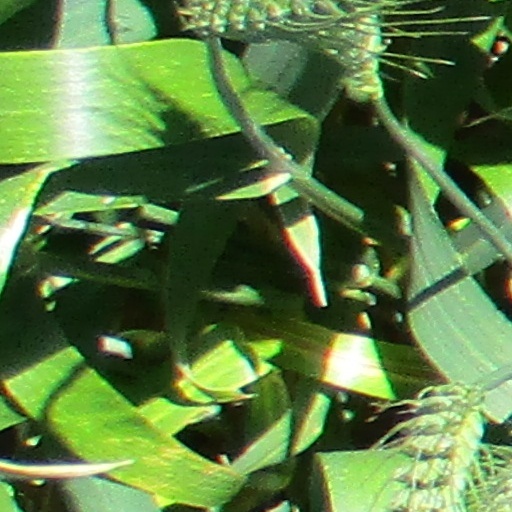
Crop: wheat